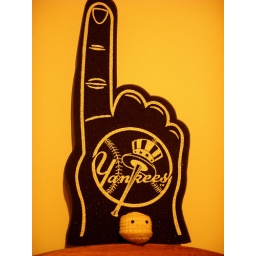
A collection of pictures as Marsh Mallows tribute to the last home game in the house that Ruth built.